RAF Little Rissington

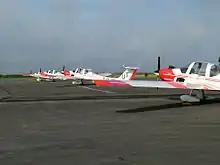
637VGS Fleet 2006

Following a Defence Review, the planned disposal of RAF Little Rissington was stopped, and so the immediate future of the aerodrome was secured. Several buildings received some minor upgrades. At the end of 2006, a civilian aircraft maintenance firm called 'Devonair' moved in under an agreement with the Ministry of Defence until 2012.